Ibrahim of Johor

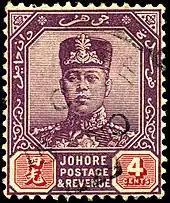
Sultan Ibrahim as depicted on a postage stamp of 1921.

The state economy experienced a budget surplus as a result of an increase in rubber prices for the rest of the 1910s. Campbell served as its General Adviser until his death in June 1918, and between June 1918 until December 1920, five General Advisers were appointed in succession, each of whom only took office for a few months. As the colonial government lacked decisiveness in the state administration, Sultan Ibrahim attempted to extend his influence in the state administration. Hayes Marriot was appointed as the state's new General Adviser in December 1920 and reorganised the state administration.